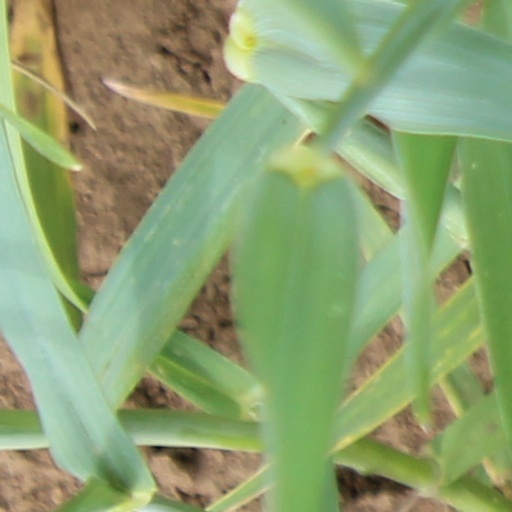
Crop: wheat